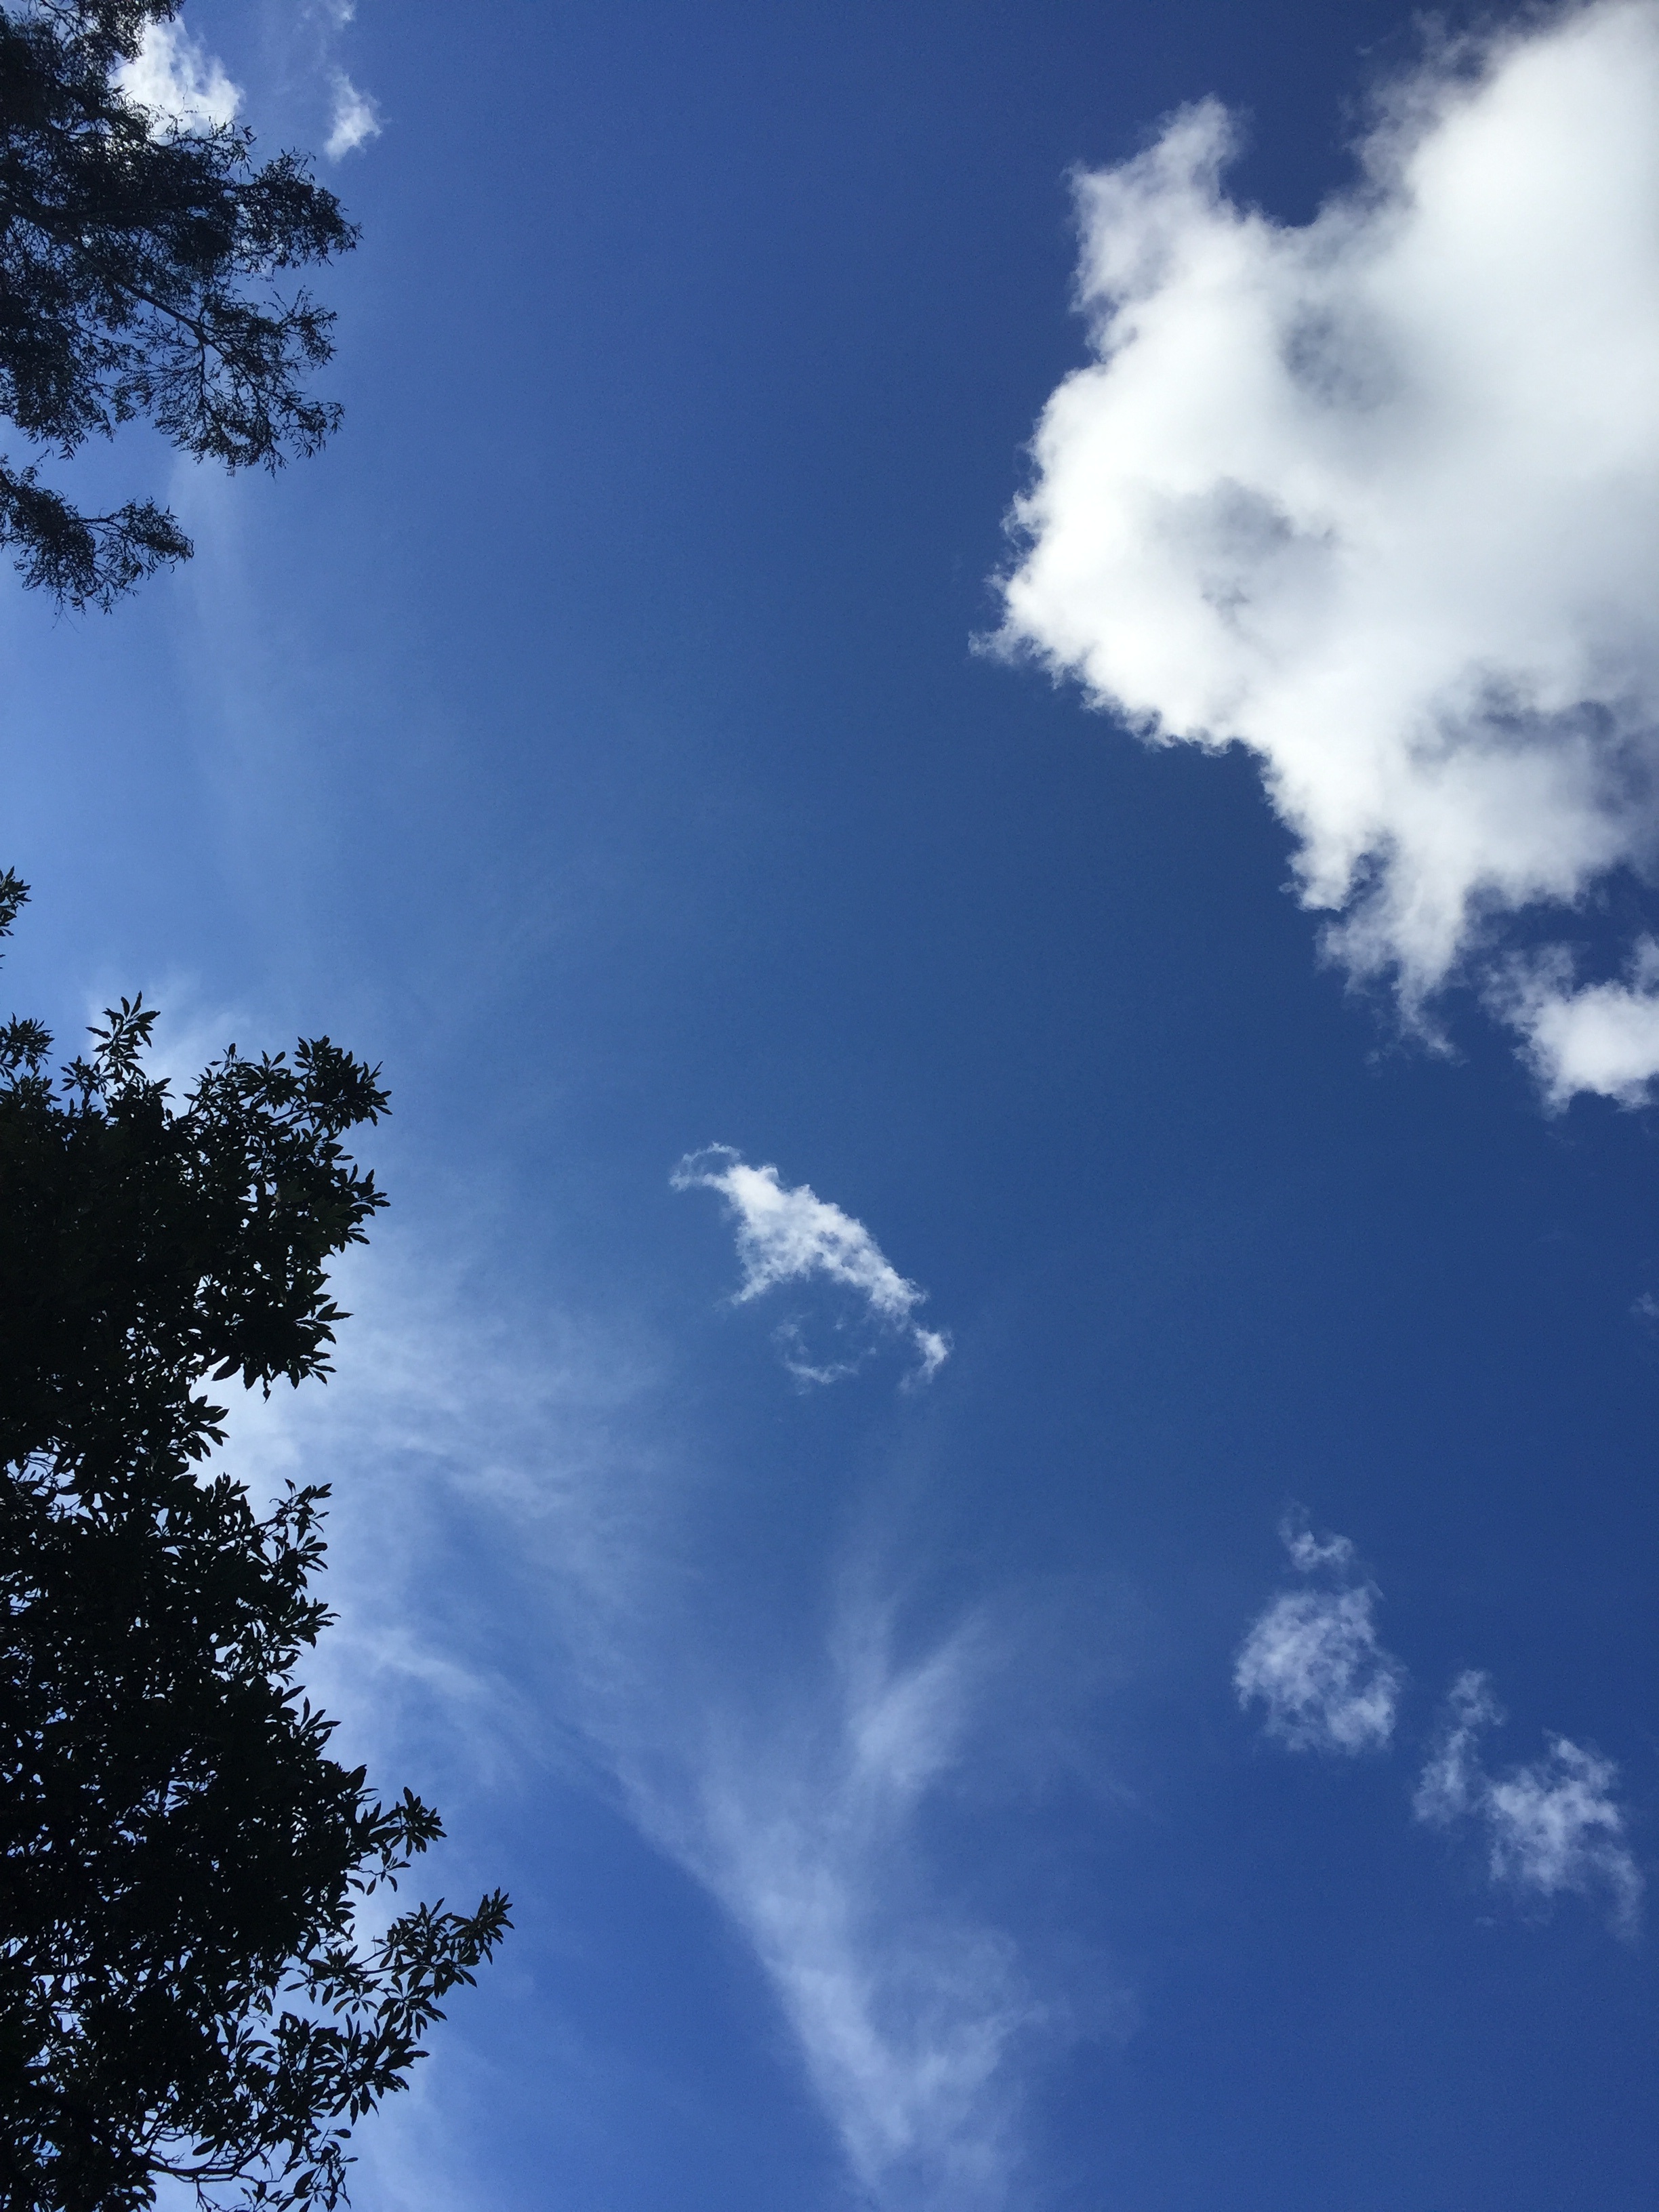
tree, cloud, sky, sunlight, atmosphere, daytime, cumulus, blue, meteorological phenomenon, atmosphere of earth